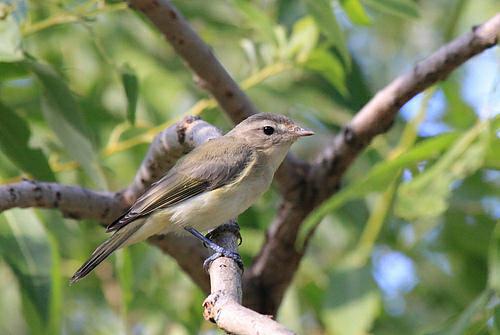
A photo of a warbling vireo